Bisotun

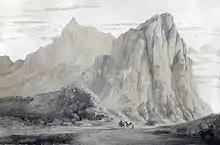
Mount Bi-Sutoun by Eugène Flandin

The town is at the foot of Bisotun Mountain, the flank of which is the location of an important historical site. The imperial road from Ekbatana to Babylon passed at the foot of the mountain. On the rocky slopes king Darius I left the Behistun Inscription. From the Seleucid epoch there is a Herakles statue. Next to it Parthian kings added some reliefs. Late Sasanian rulers prepared a large piece of rock for another victory relief which was never finished because of the subsequent Arab invasion. Later folklore connected this place to the legend of Farhad and Shirin.